Third Battle of Gaza

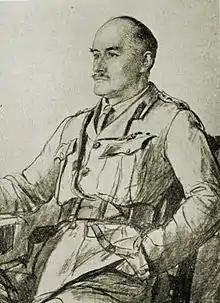
Commander of the Egyptian Expeditionary Force, General Allenby 1917

The EEF comprised 200,000 men including Arab workers, 46,000 horses, 20,000 camels, more than 15,000 mules and donkeys, and hundreds of artillery pieces. The fighting strength of the EEF was 100,189: